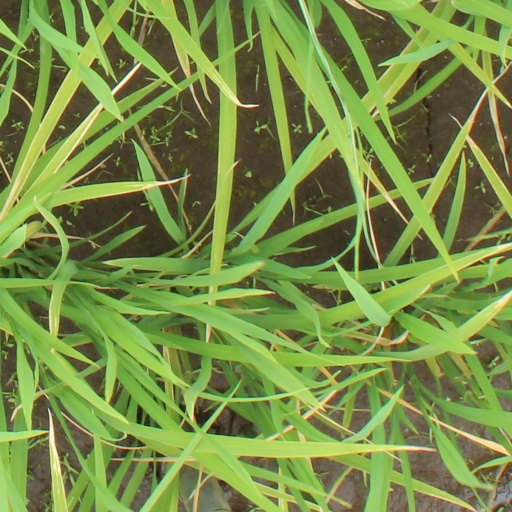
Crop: rice